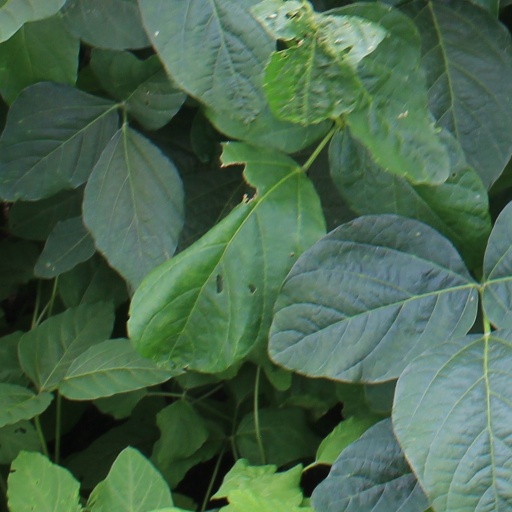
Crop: soybean